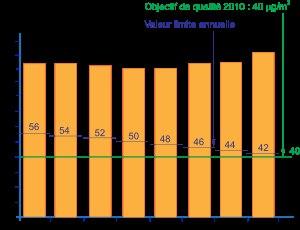
Le boulevard périphérique de Paris, appelé localement Boulevard périphérique, est une voie circulaire, d'une longueur de 35,04 km, qui fait le tour de la ville de Paris. Son nom est souvent abrégé en « le Périphérique » et même « le Périph' » par les utilisateurs réguliers ; il est indiqué par le sigle « BP » sur les panneaux de signalisation.